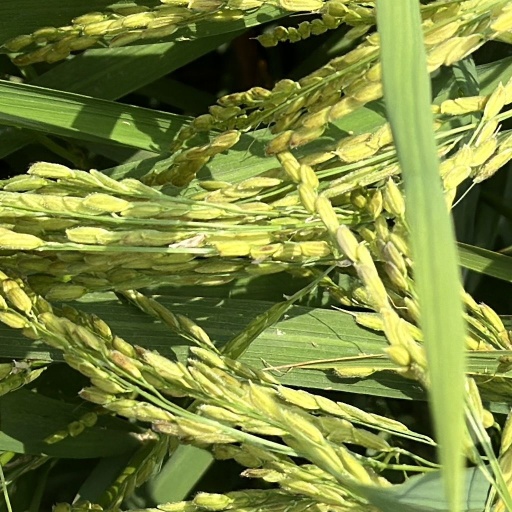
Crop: rice